Distributed practice

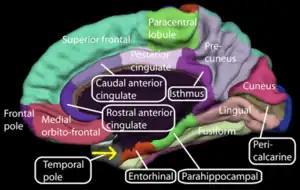
Location of entorhinal cortex in the human brain

In summary, damage to either the hippocampus or the rhinal cortices, which result in memory deficits in different areas, also results in a limitation of the effect of distributed practice on learning and memory consolidation, but never eliminates it. This shows that the ability to improve learning through distributed practice is not wholly dependent on either the hippocampus or the rhinal cortices but is dependent on the interaction between working memory abilities and the ability to form long-term memories, whether semantic or episodic, conscious or subconscious.